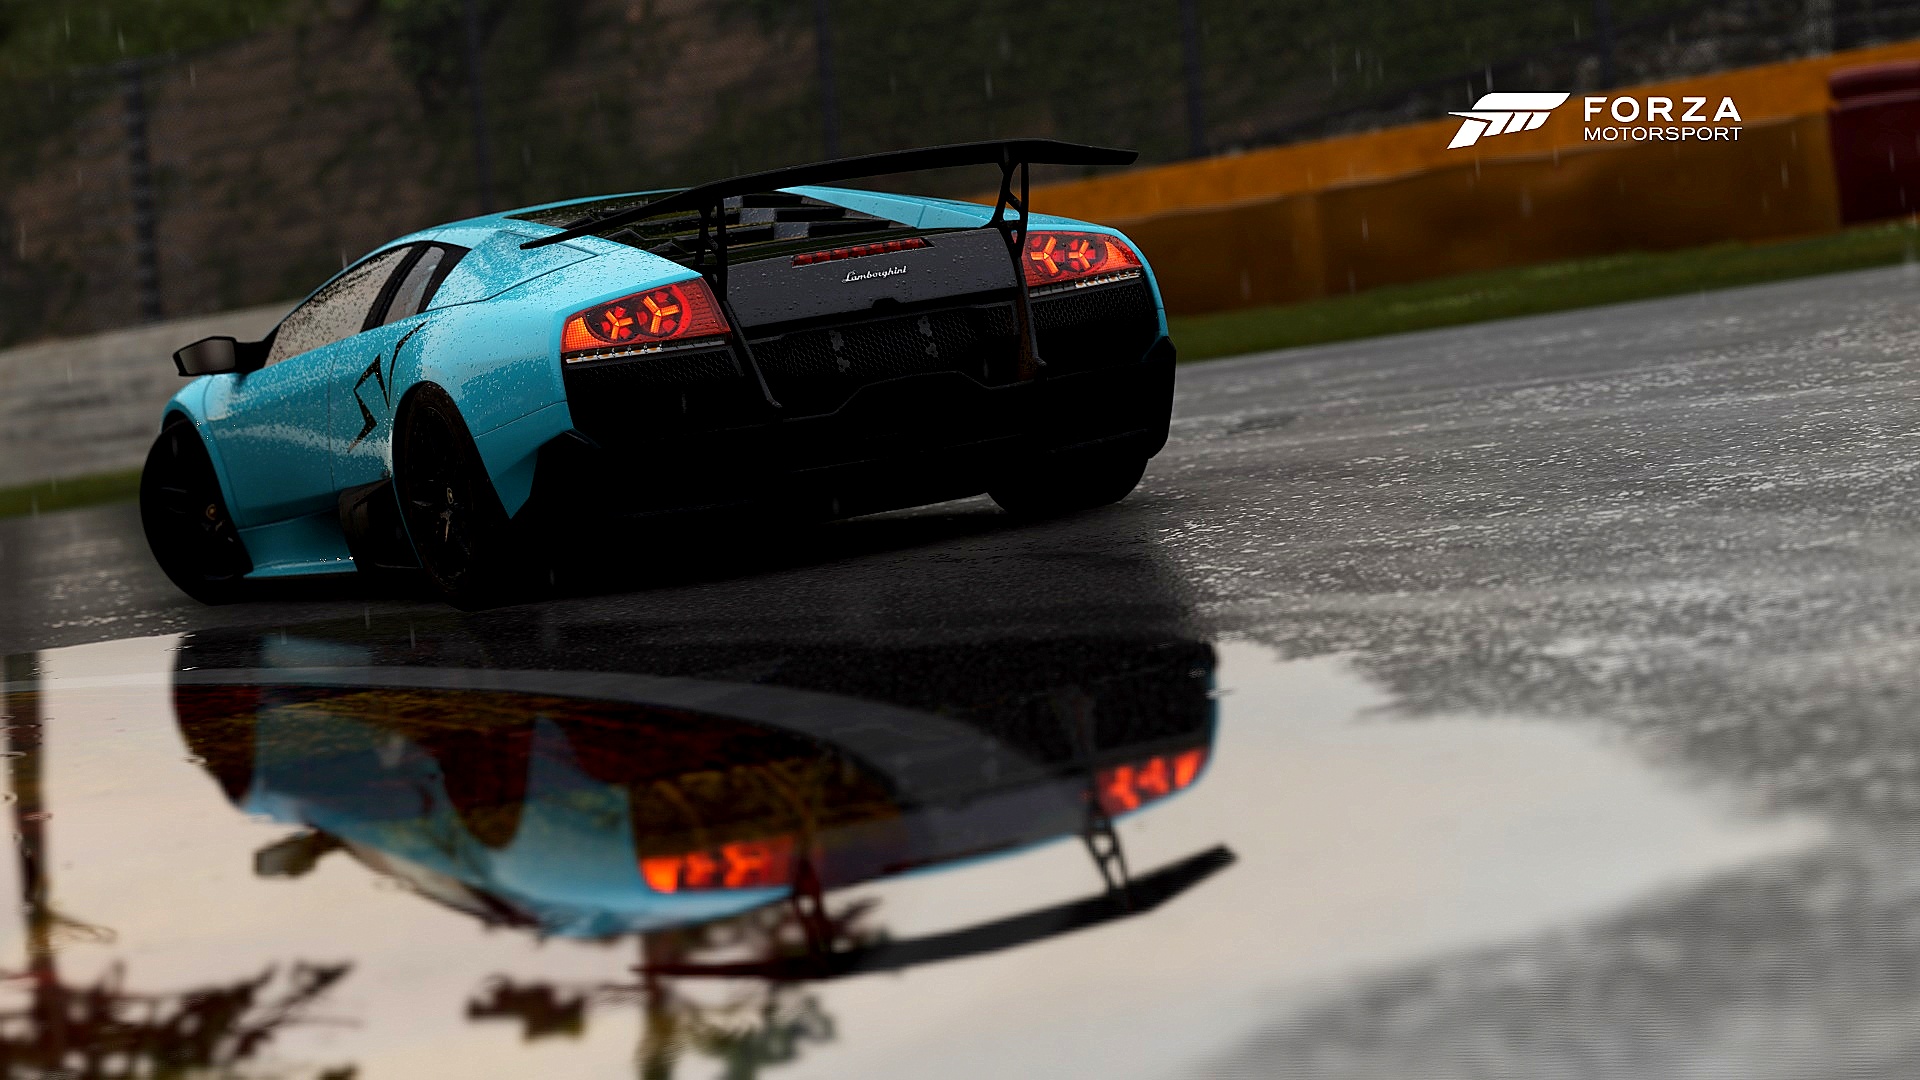
car, vehicle, land vehicle, sports car, automotive design, supercar, automobile make, lamborghini, luxury vehicle, performance car